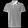
Label: T - shirt / top